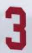
Number: 3